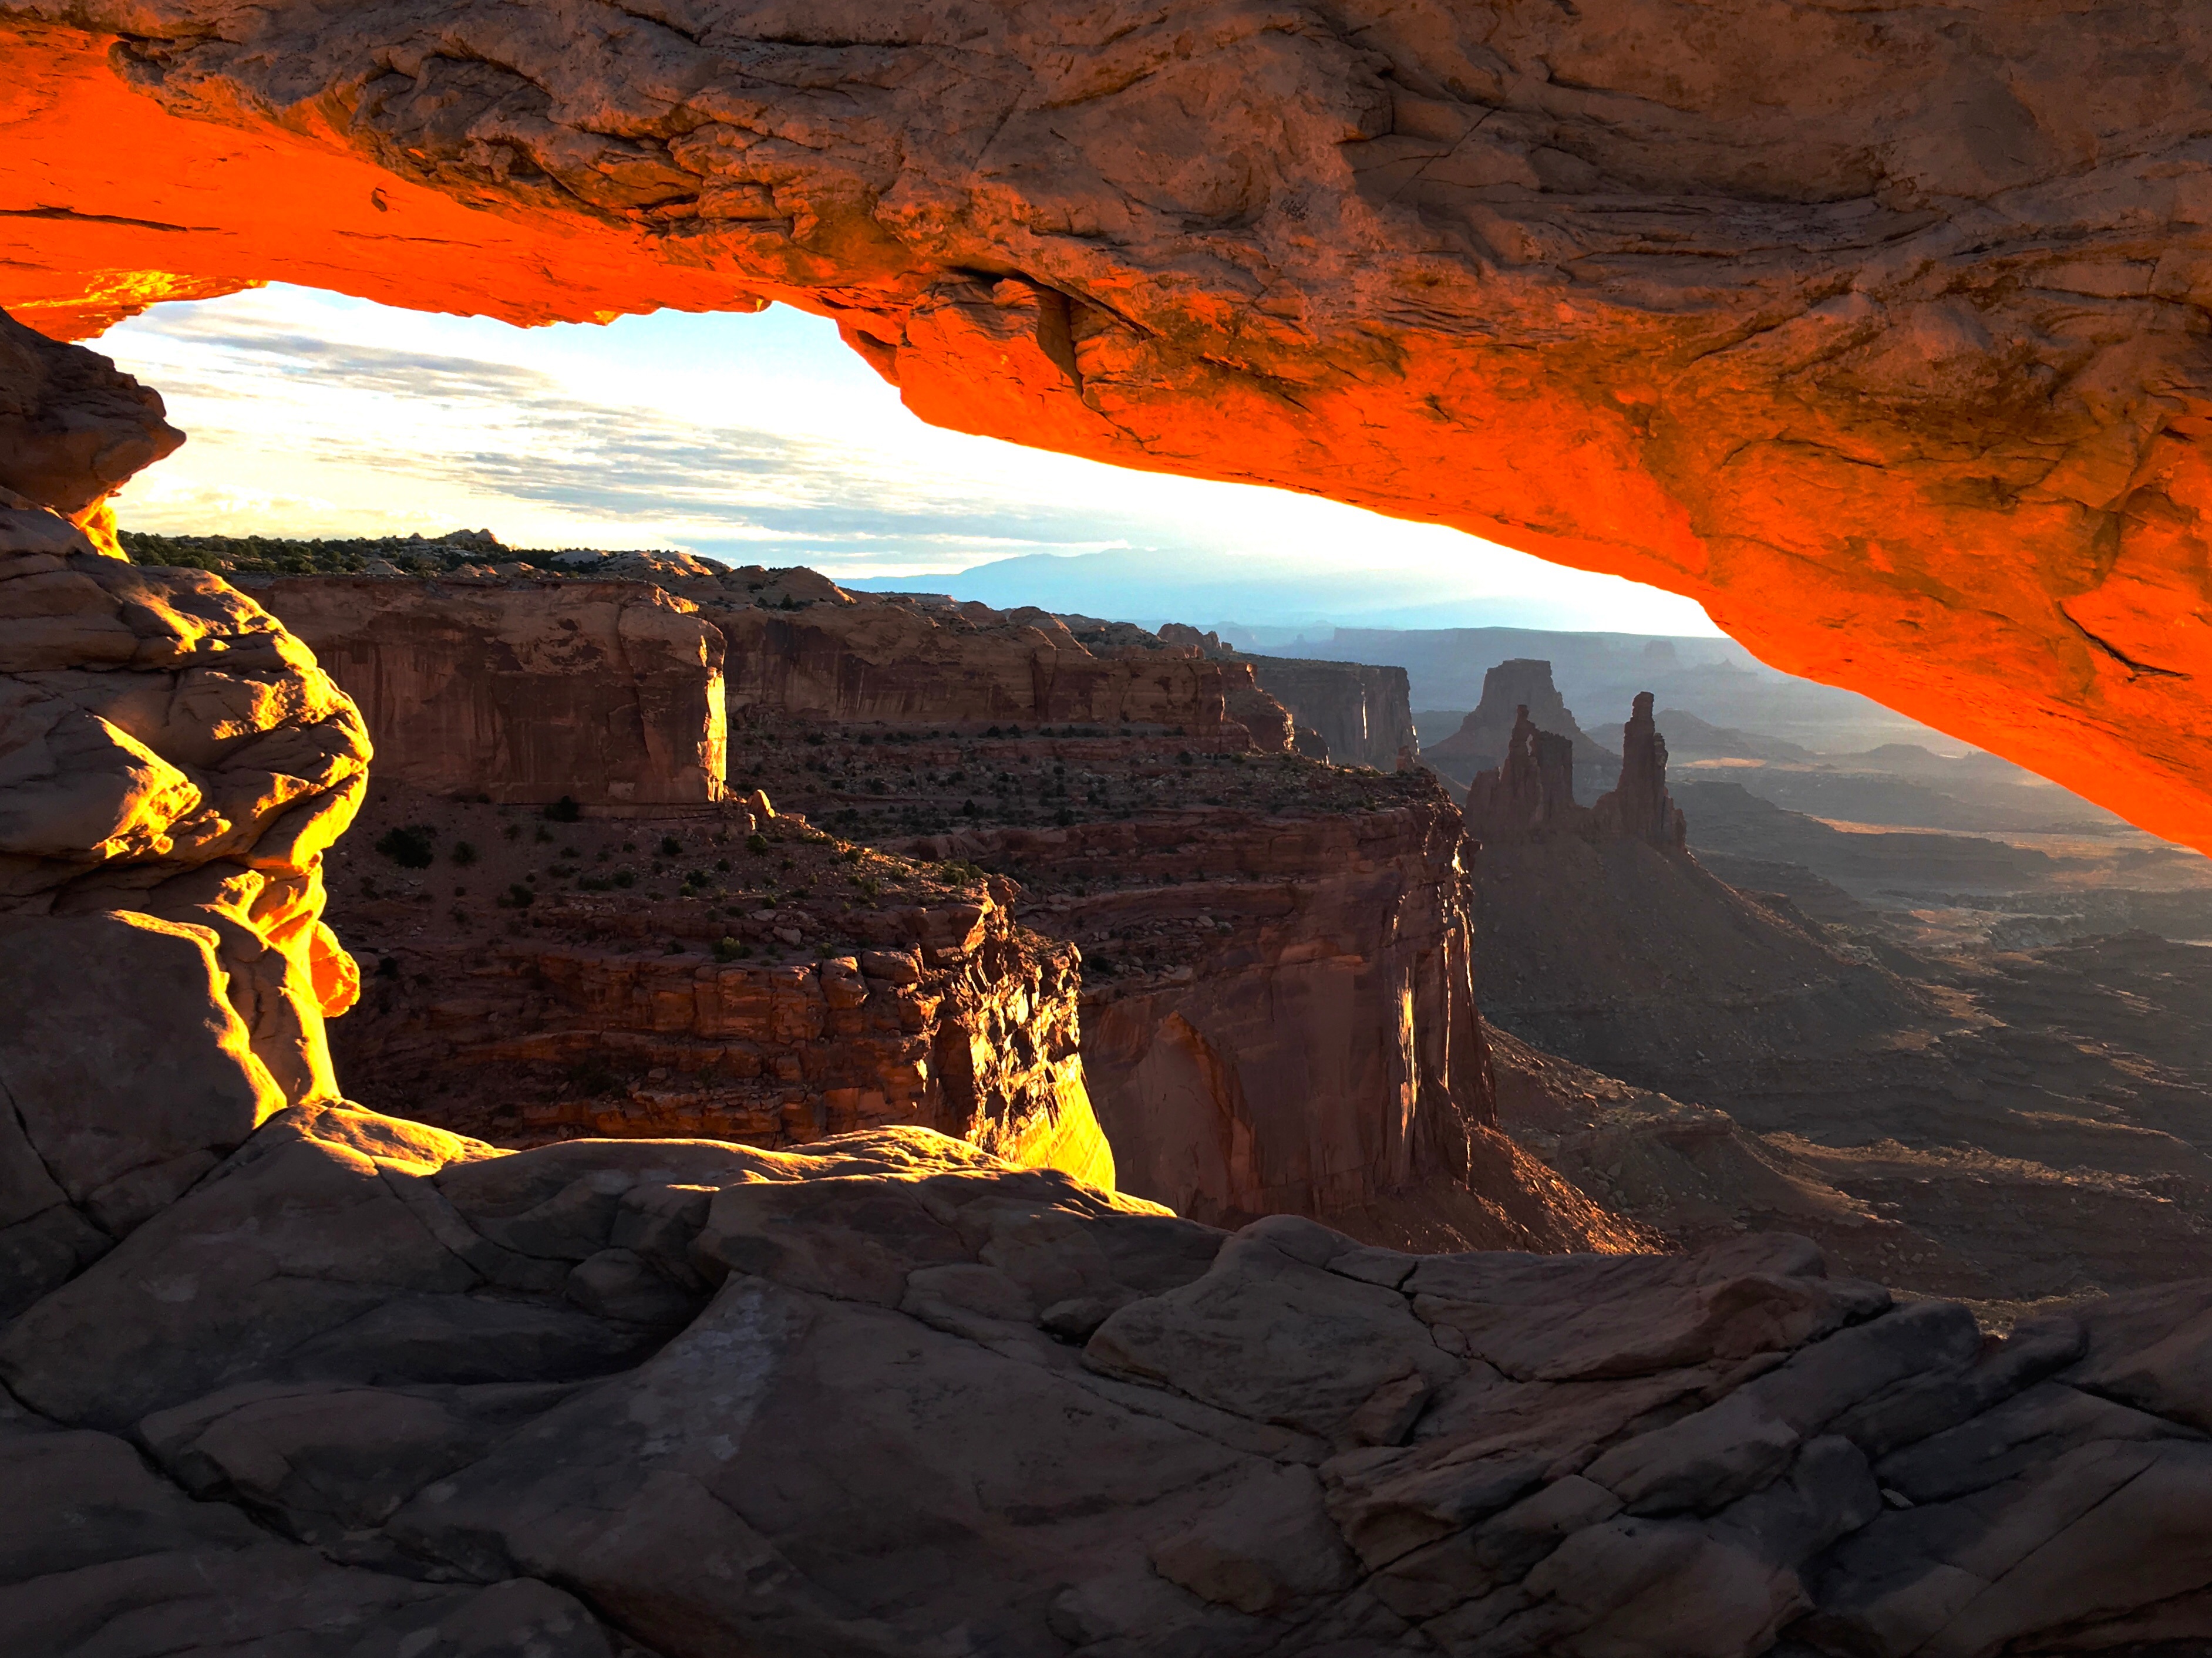
rock, formation, arch, canyon, extreme sport, terrain, geology, screenshot, landform, geographical feature, geological phenomenon